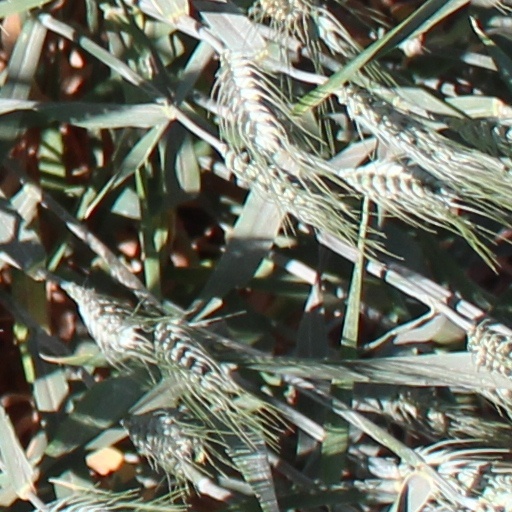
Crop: wheat